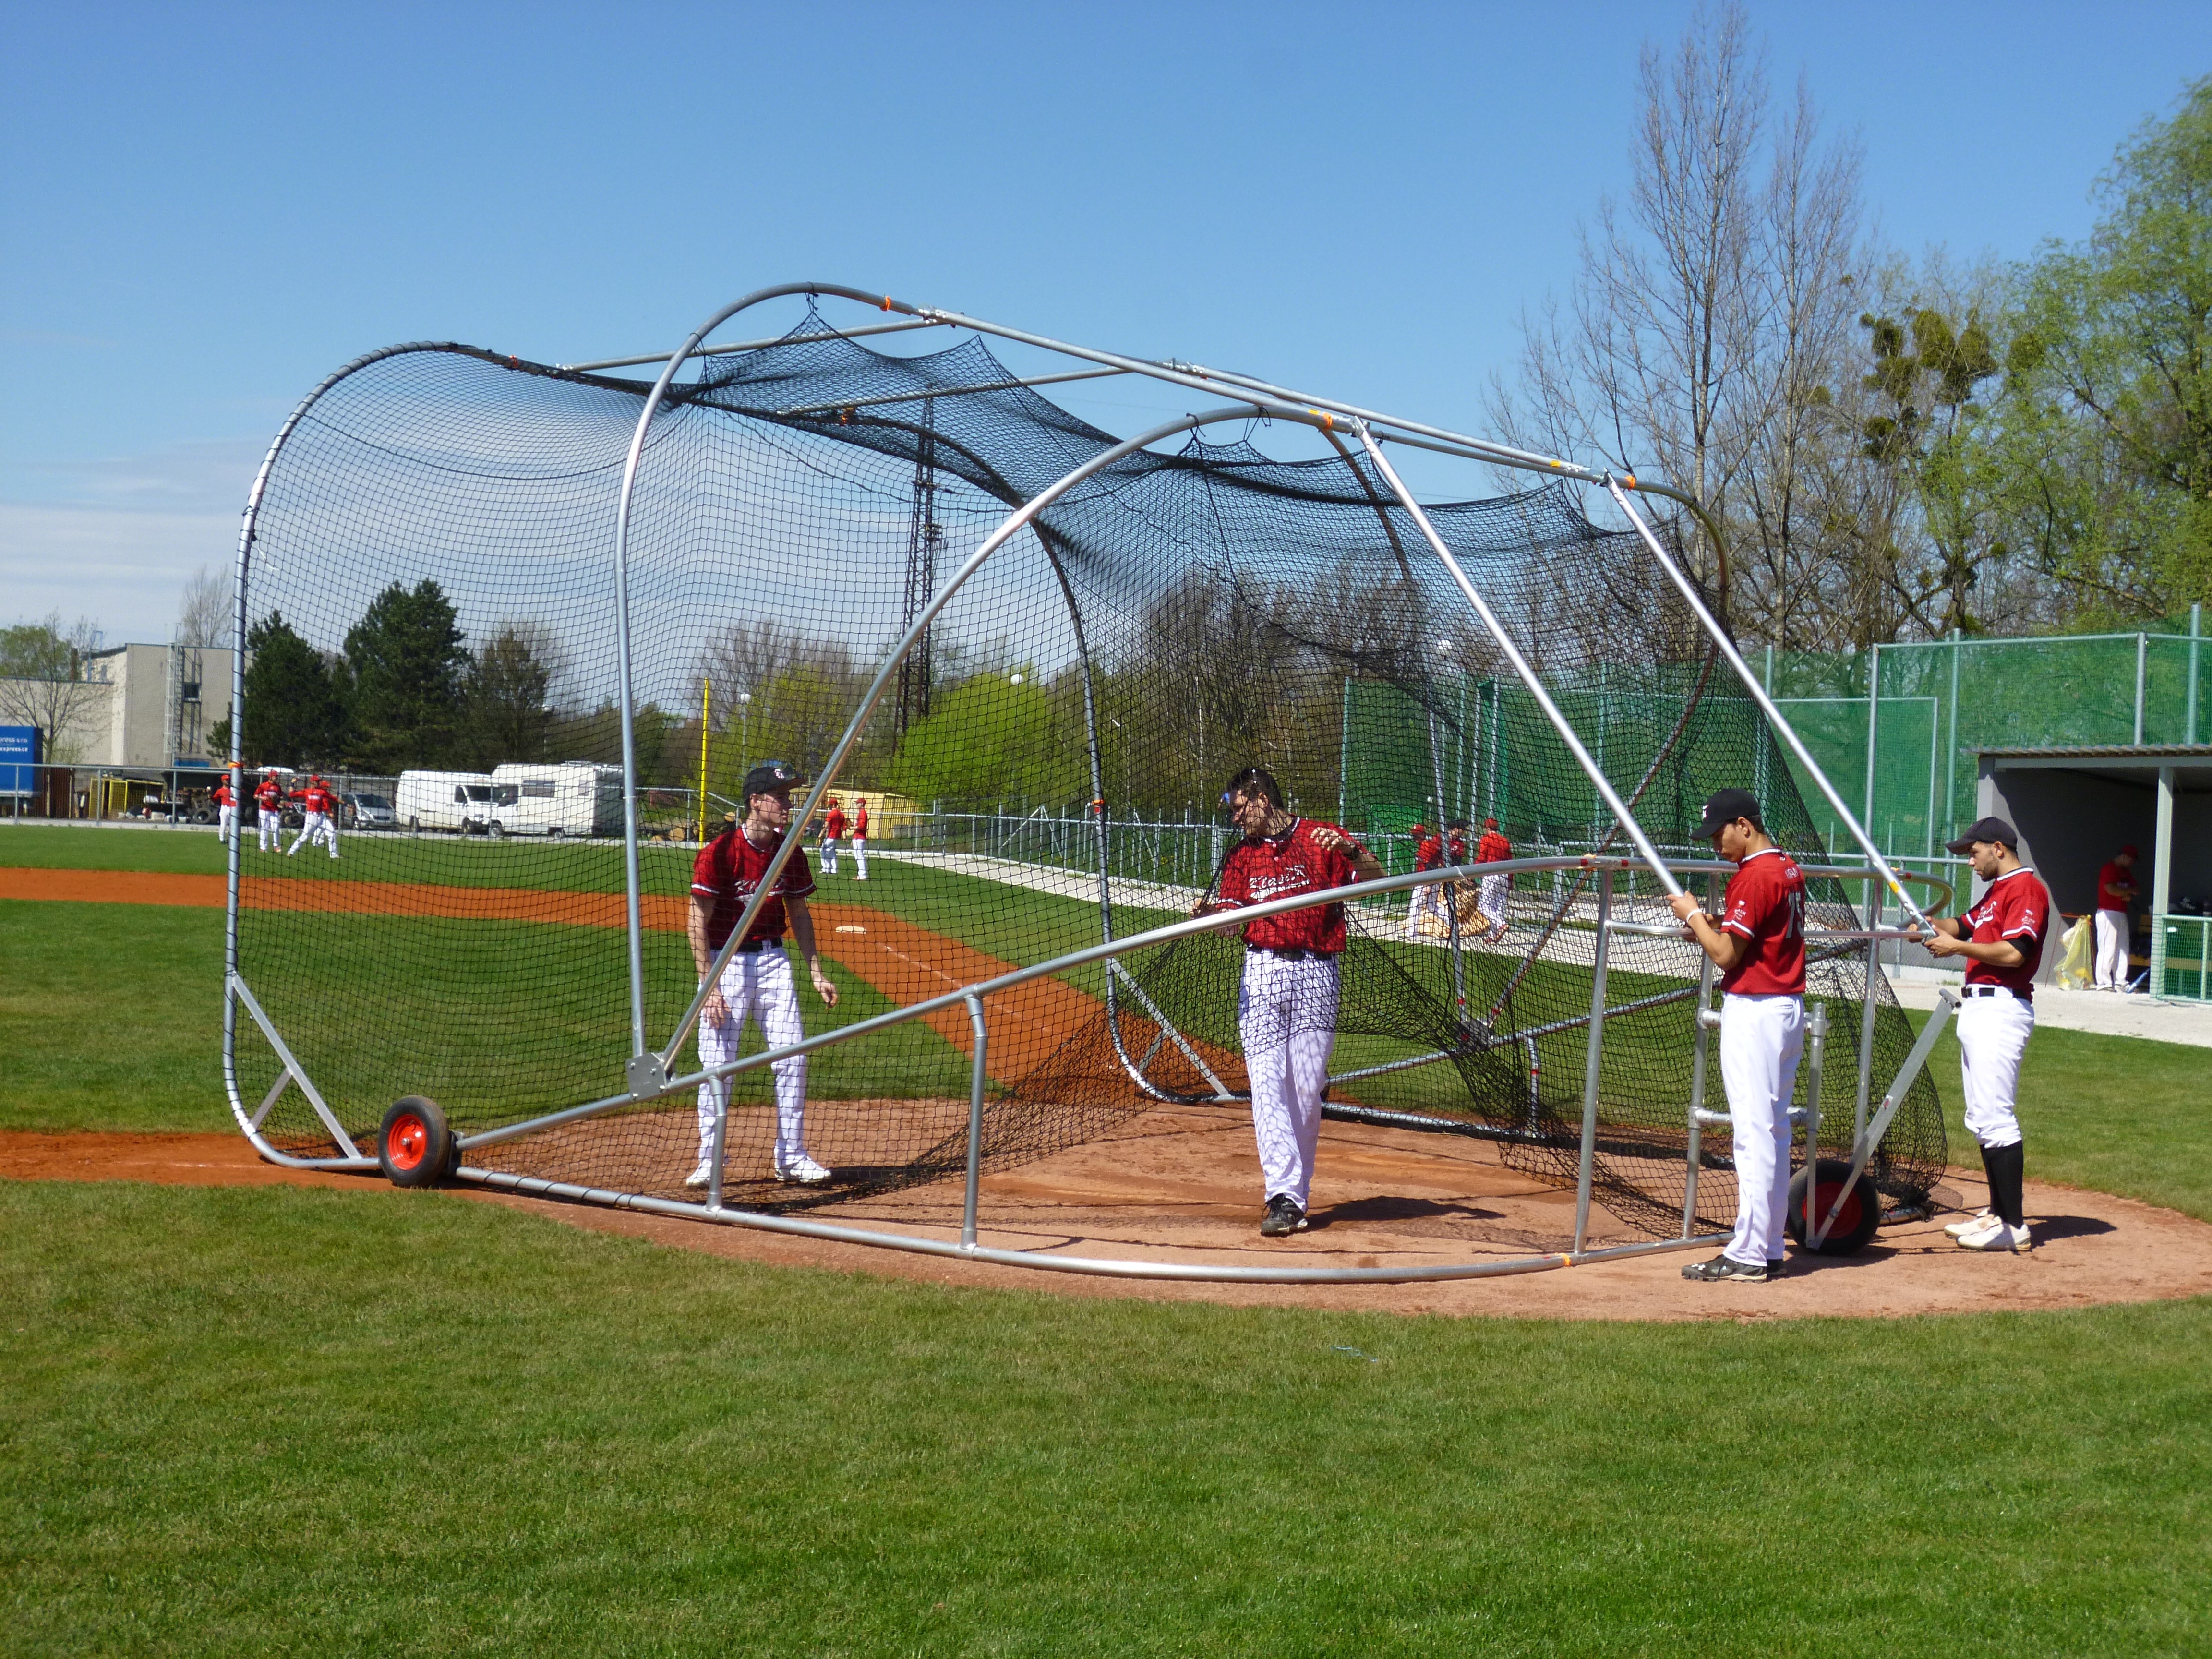
structure, baseball, training, stadium, player, baseball field, sports, playground, sport venue, frydek mistek